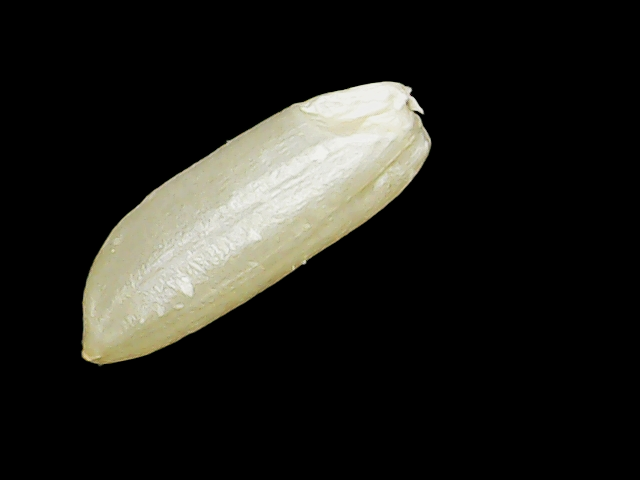
Rice variety: Binadhan12